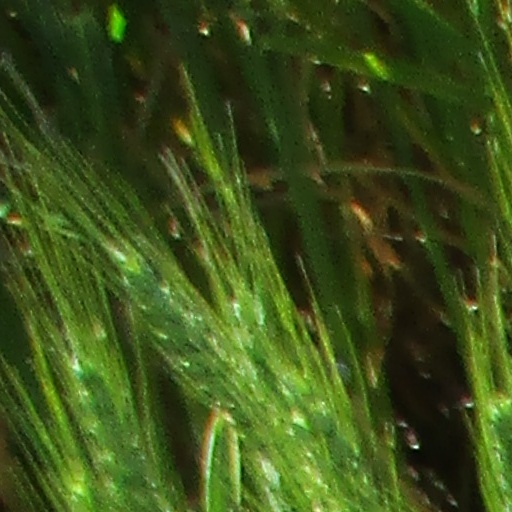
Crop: wheat